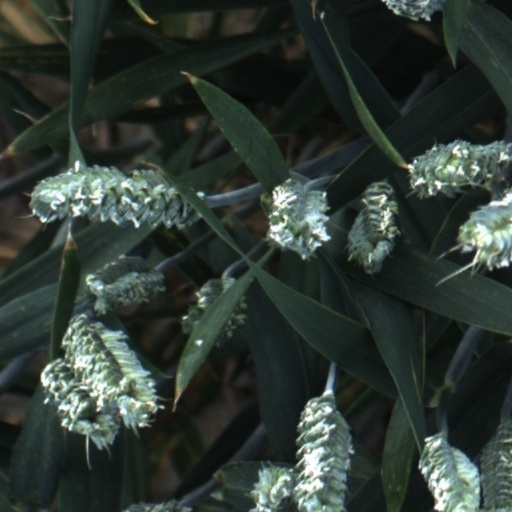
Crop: wheat